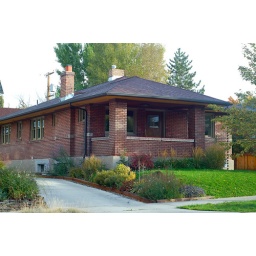
Our house was built in 1917 and is on a street with a bunch of other lovely brick bungalows.